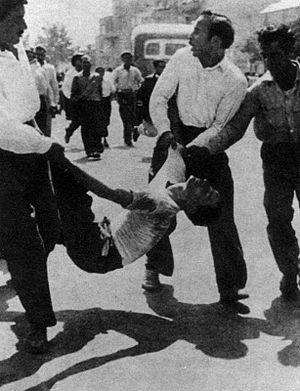
1952 est une année bissextile commençant un mardi.